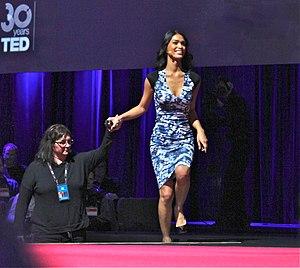
Geena Rocero, née à Manille en 1983 ou 1984, est une avocate, mannequin et conférencière américaine d'origine philippine. Elle a fait son coming out trans le 31 mars 2014 pour la Journée internationale de visibilité transgenre, lors d'une conférence TED. Elle est la fondatrice de Gender Proud, une organisation de défense des droits des personnes transgenres.
La journée internationale de visibilité transgenre est un événement annuel qui a lieu le 31 mars et qui est destiné à célébrer les personnes transgenres et à faire prendre conscience de la discrimination qu'elles subissent dans le monde entier.